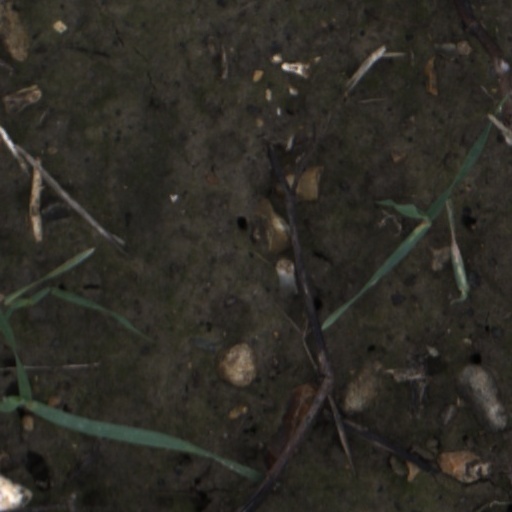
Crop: wheat